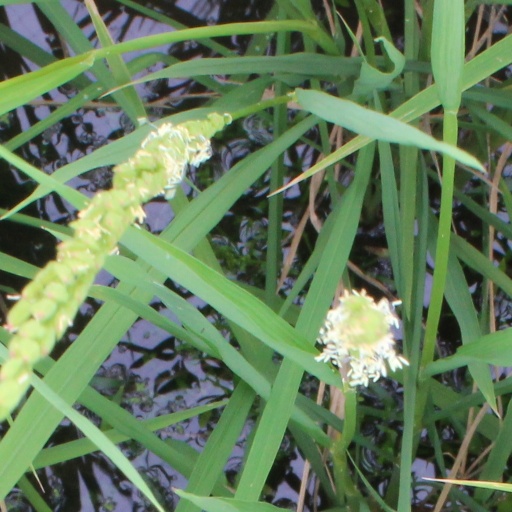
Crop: rice